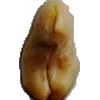
Label: caju_seed